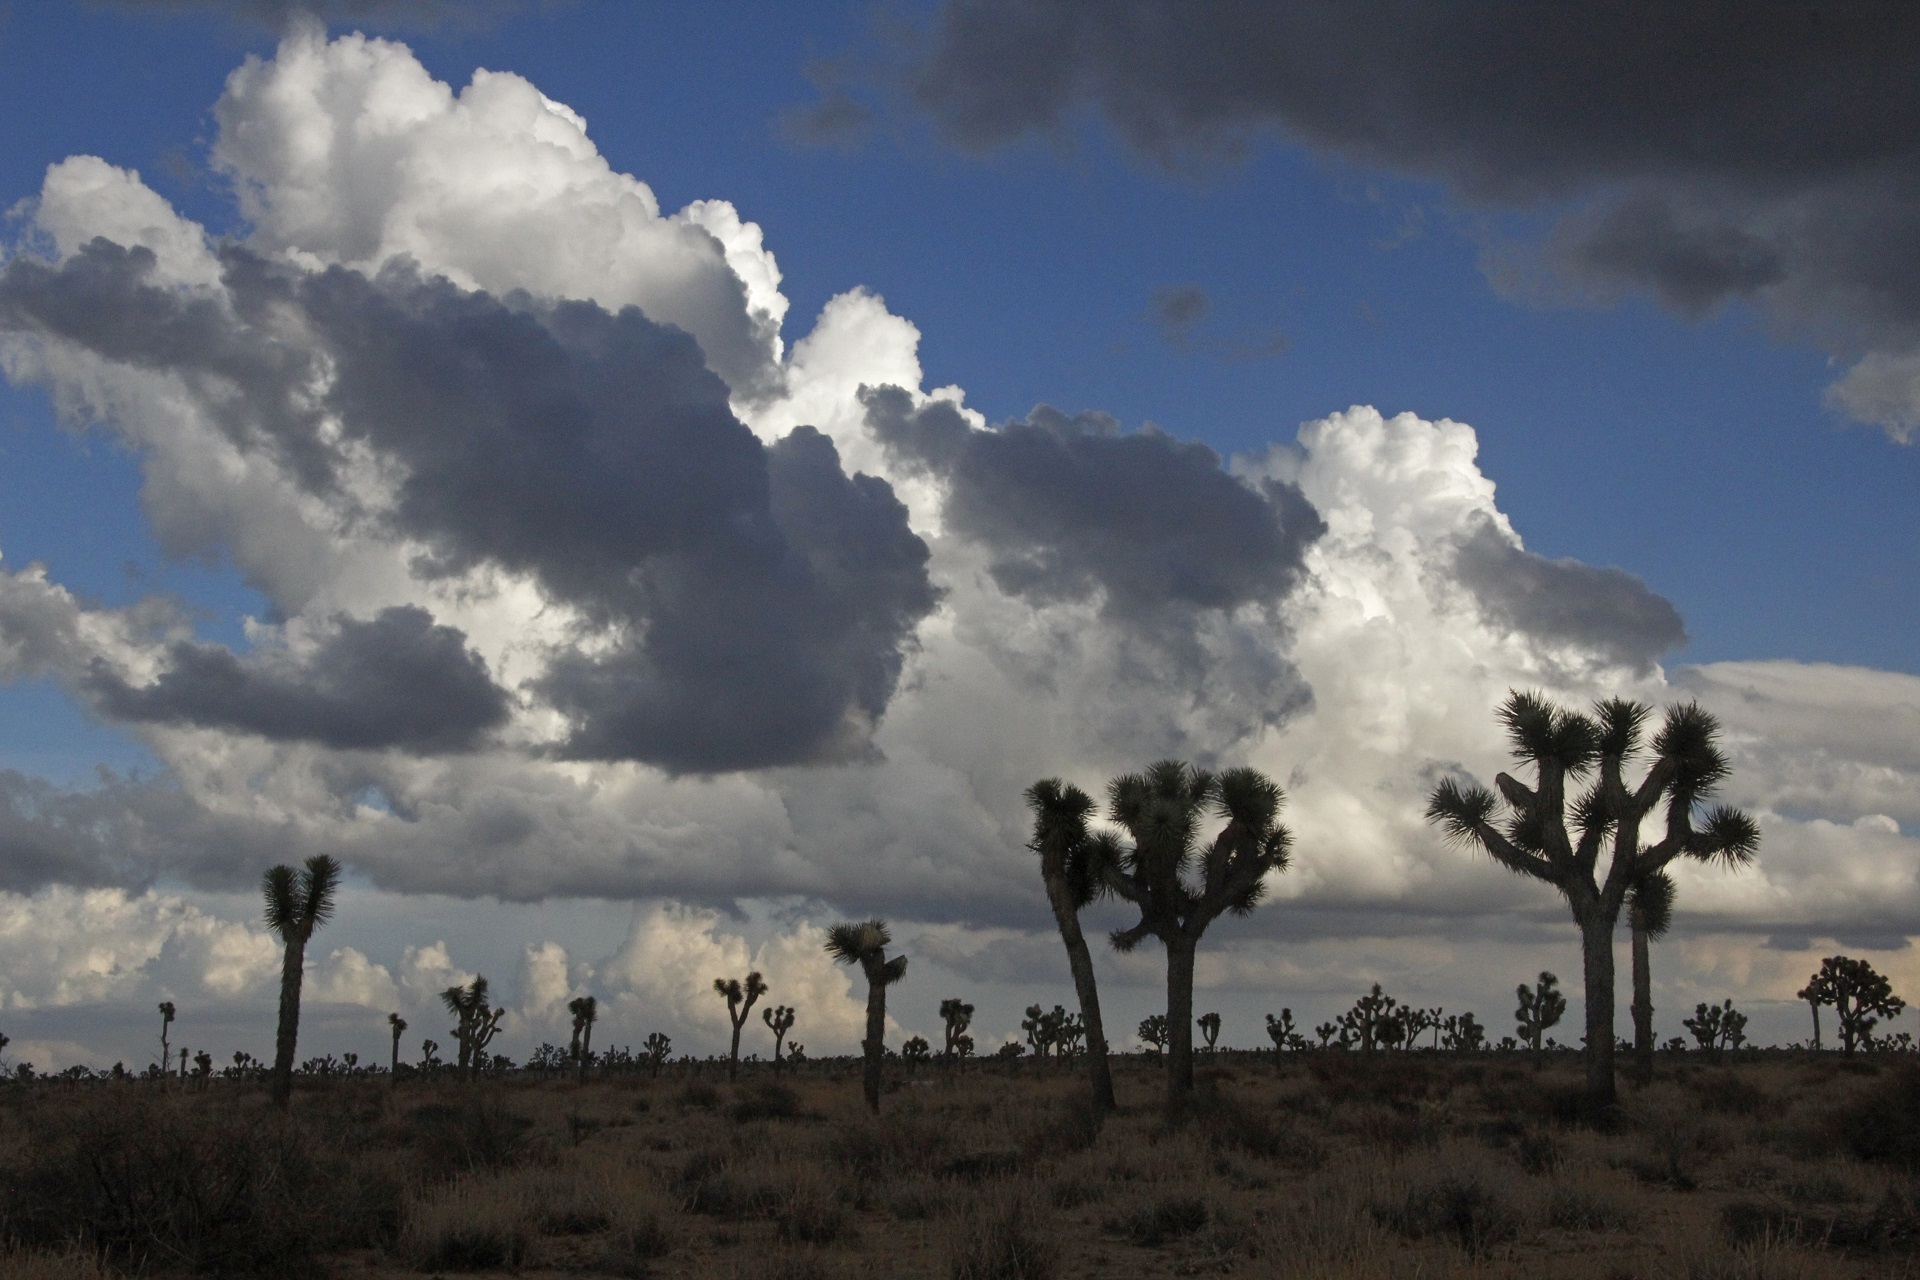
landscape, horizon, cloud, sky, sunset, field, prairie, cloudy, desert, wind, dry, dusk, evening, twilight, weather, usa, cumulus, california, savanna, plain, trees, outdoors, clouds, silhouettes, southwest, joshua tree national park, meteorological phenomenon